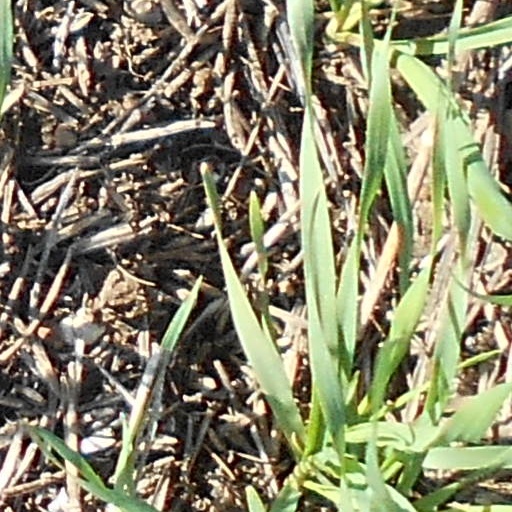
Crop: wheat